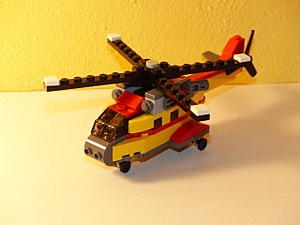
Lego Creator
Helikopter fra Lego Creator-sættet 31029 Cargo Heli.
Lego Creator er et Lego-tema. Creator-sæt har få specialiserede klodser, og har generiske temaer som bygninger, dinosaurusser, robotter, biler eller natur. Fra omkring 2006-2007 har sæt fra dette tema typisk indeholdt instruktioner til at bygge tre forskellige modeller med legoklodserne fra samme æske.